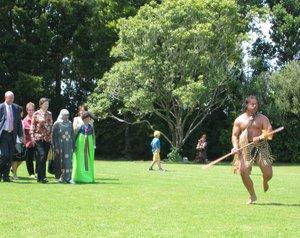
Auckland est la ville la plus peuplée de Nouvelle-Zélande. Située sur l'île du Nord, c'est la plus grande zone urbaine du pays, avec plus de 1 500 000 habitants — soit plus d'un quart de la population du pays. Les données démographiques indiquent qu'elle continuera à croître plus rapidement que le reste du pays. Auckland est également la ville du monde qui abrite le plus grand nombre de personnes d'origine polynésienne.
Waitangi Day est la fête nationale de la Nouvelle-Zélande. C'est un jour férié observé dans tout le pays le 6 février en honneur de la signature du traité de Waitangi le 6 février 1840.